Dying to Live (2018 film)

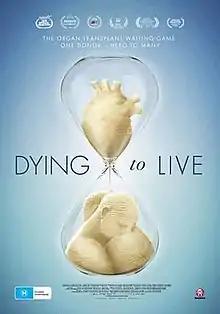
Theatrical release poster

Dying to Live (2018) is an Australian feature-length documentary film directed by Richard Todd. It reveals how Australia lags behind similar countries in organ and tissue donor registration numbers, and features Australian organ and tissue donors and recipients from Victoria, Western Australia and Queensland.